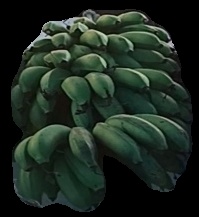
Variety: rasbale
Grade: grade2